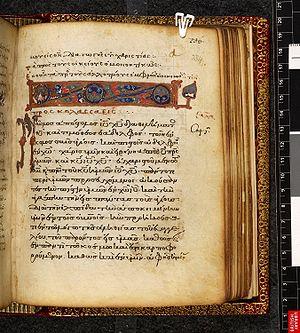
Le groupe de manuscrits du Nouveau Testament grec est composé de ceux écrits sur parchemin en lettres minuscules. Ces parchemins ont tous été réalisés entre le IXᵉ et le XVᵉ siècle. Le nombre de ces manuscrits existant est estimé à plus de 2911.
L'Épître aux Colossiens est une épître Paulinienne et un livre du Nouveau Testament. Selon la tradition chrétienne, cette lettre fut envoyée par l'apôtre Paul à l'Église de Colosses. La ville de Colosses a été détruite par un tremblement de terre au début de l'an 60.
Plusieurs livres du Nouveau Testament sont considérés comme pseudépigraphes par la grande majorité des chercheurs : 6 des 13 Épîtres pauliniennes, les Épîtres catholiques ainsi que les évangiles selon Matthieu et selon Jean. Ces deux derniers textes ont longtemps été attribués par la tradition chrétienne aux apôtres Matthieu et Jean, thèse qui n'est plus retenue par les historiens.